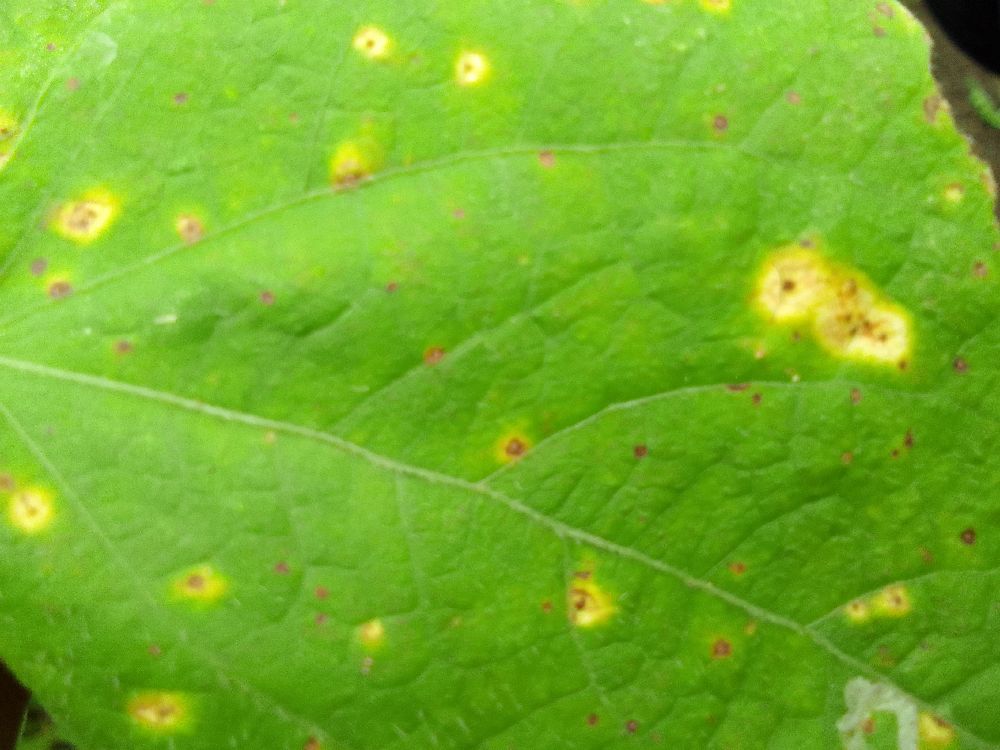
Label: rust